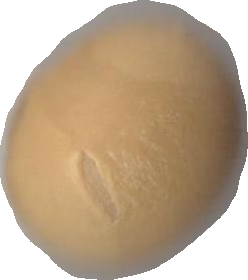
Variety: Grobogan